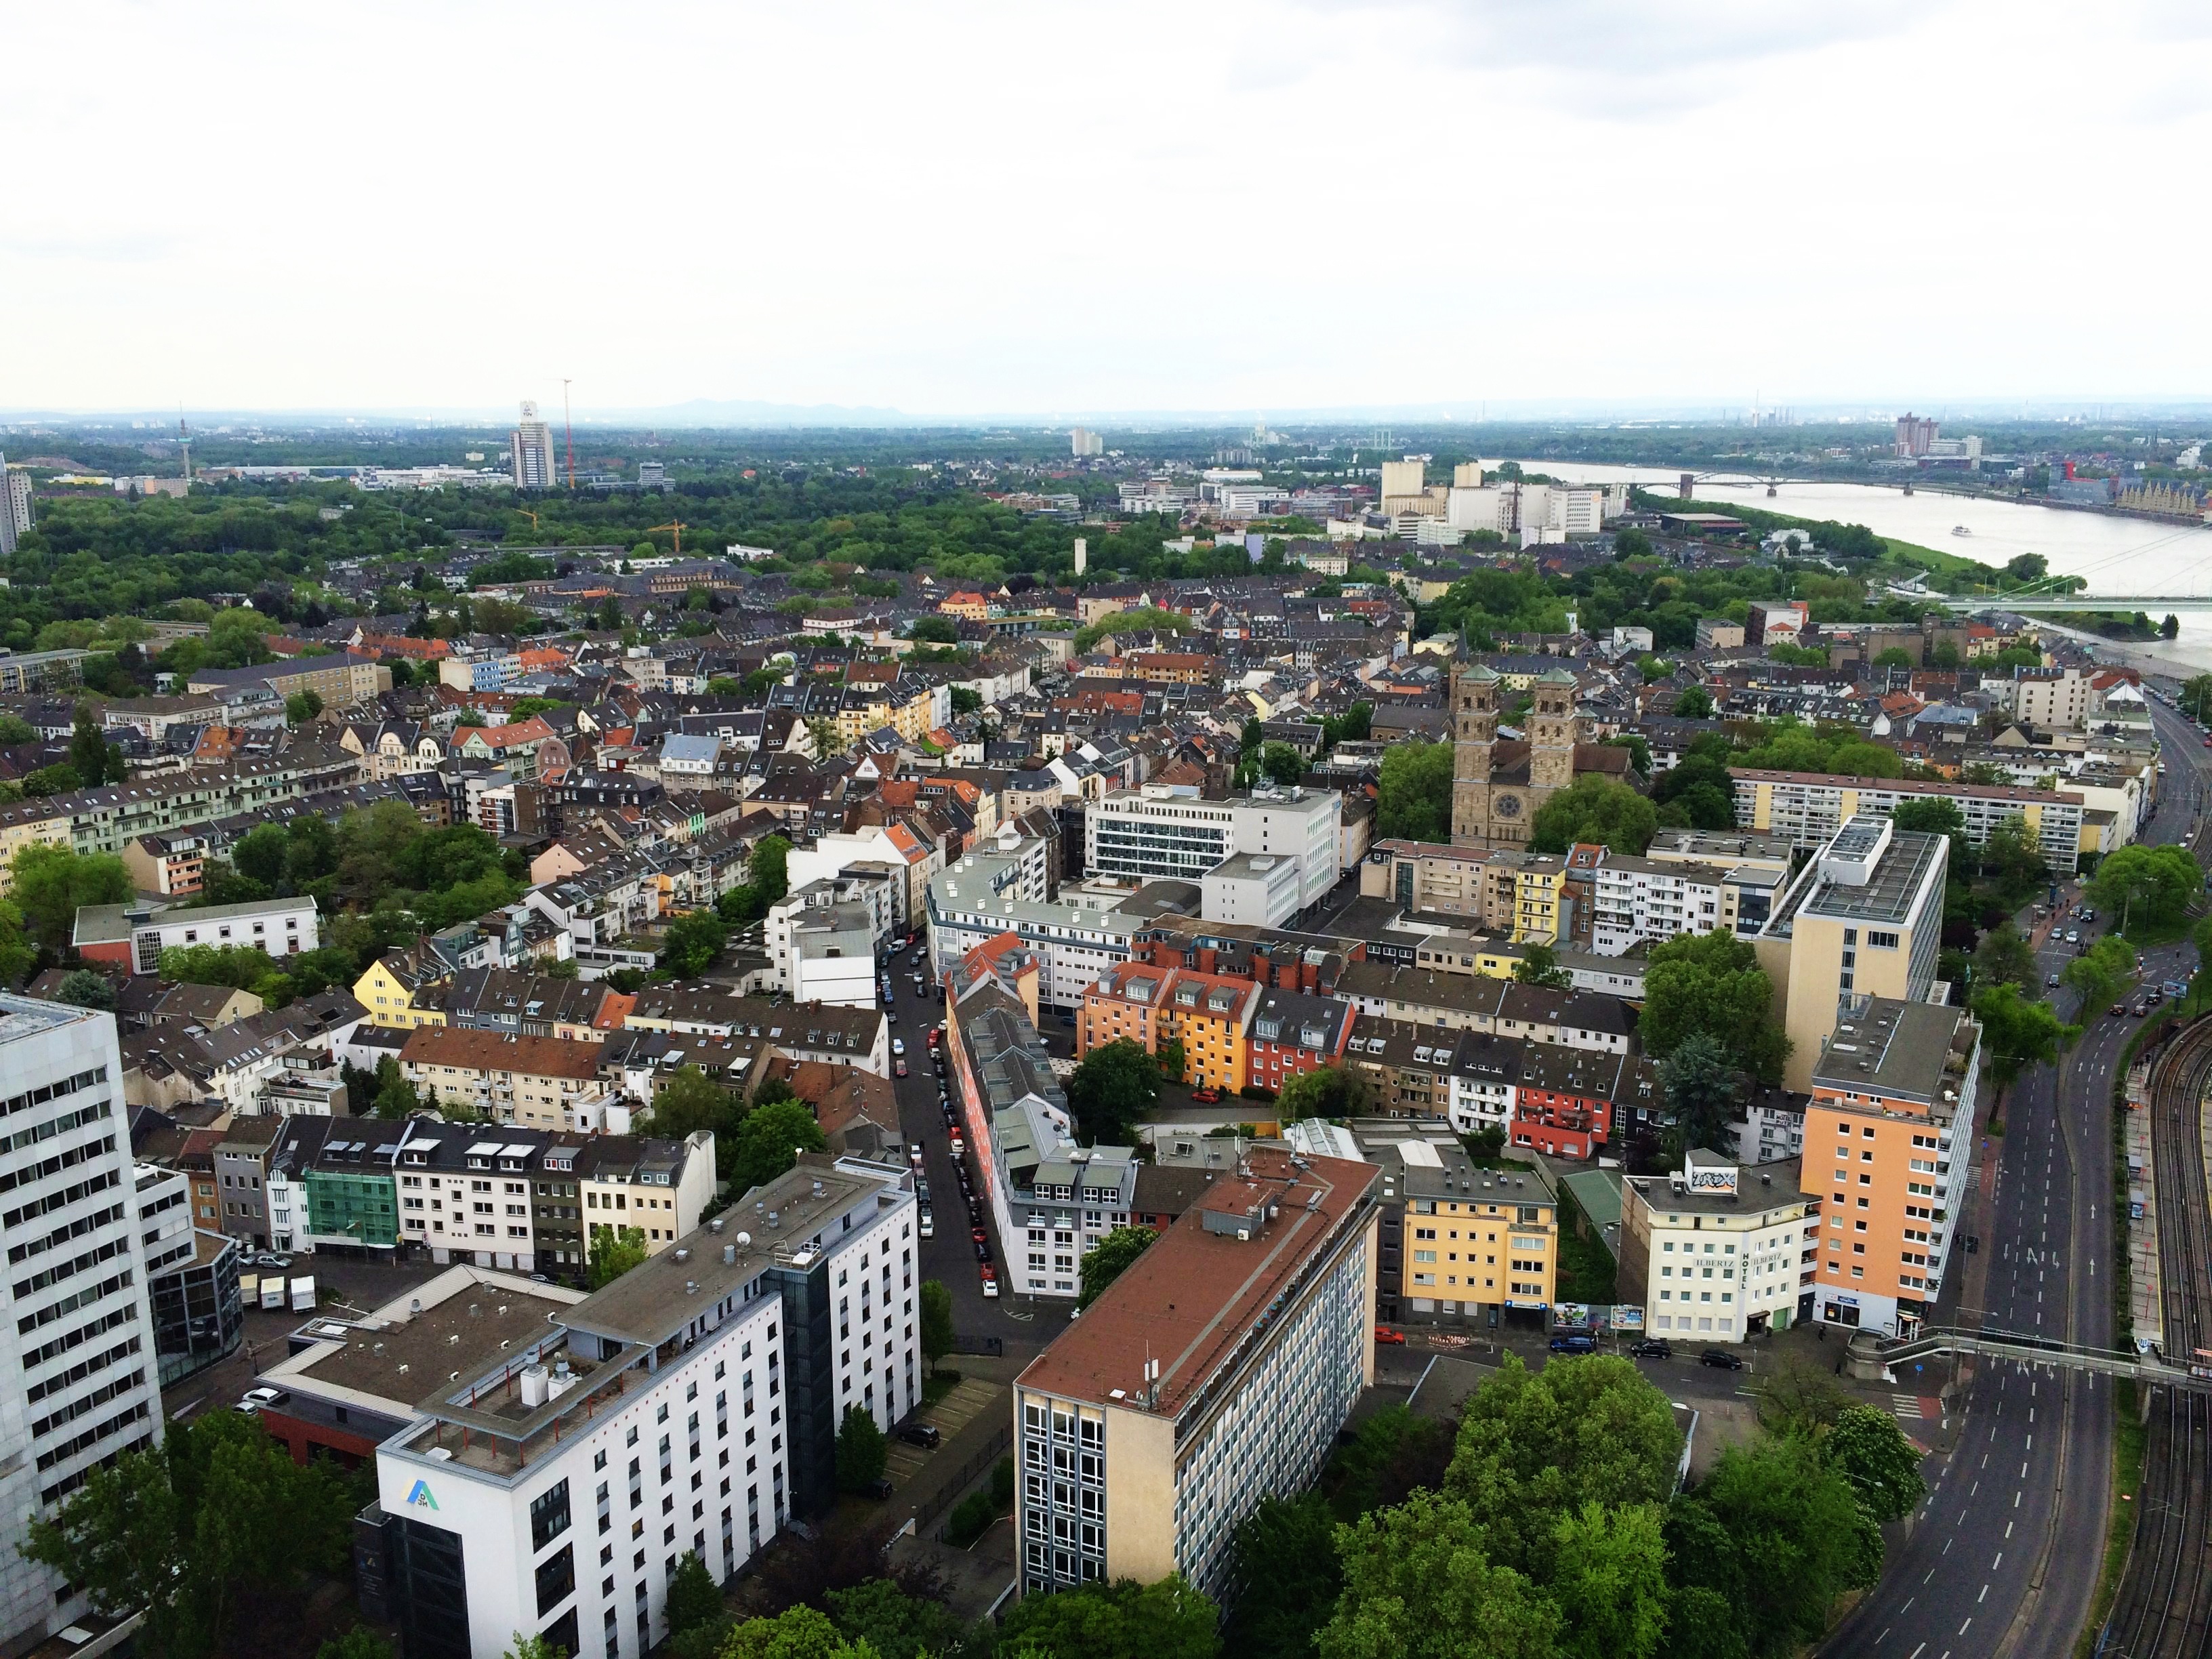
skyline, photography, town, city, cityscape, panorama, downtown, village, suburb, property, tower block, estate, neighbourhood, bird's eye view, aerial photography, residential area, human settlement, metropolitan area